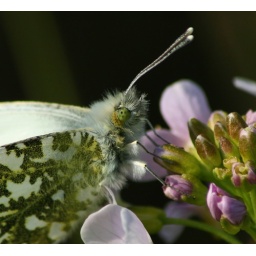
female orange tip in close up